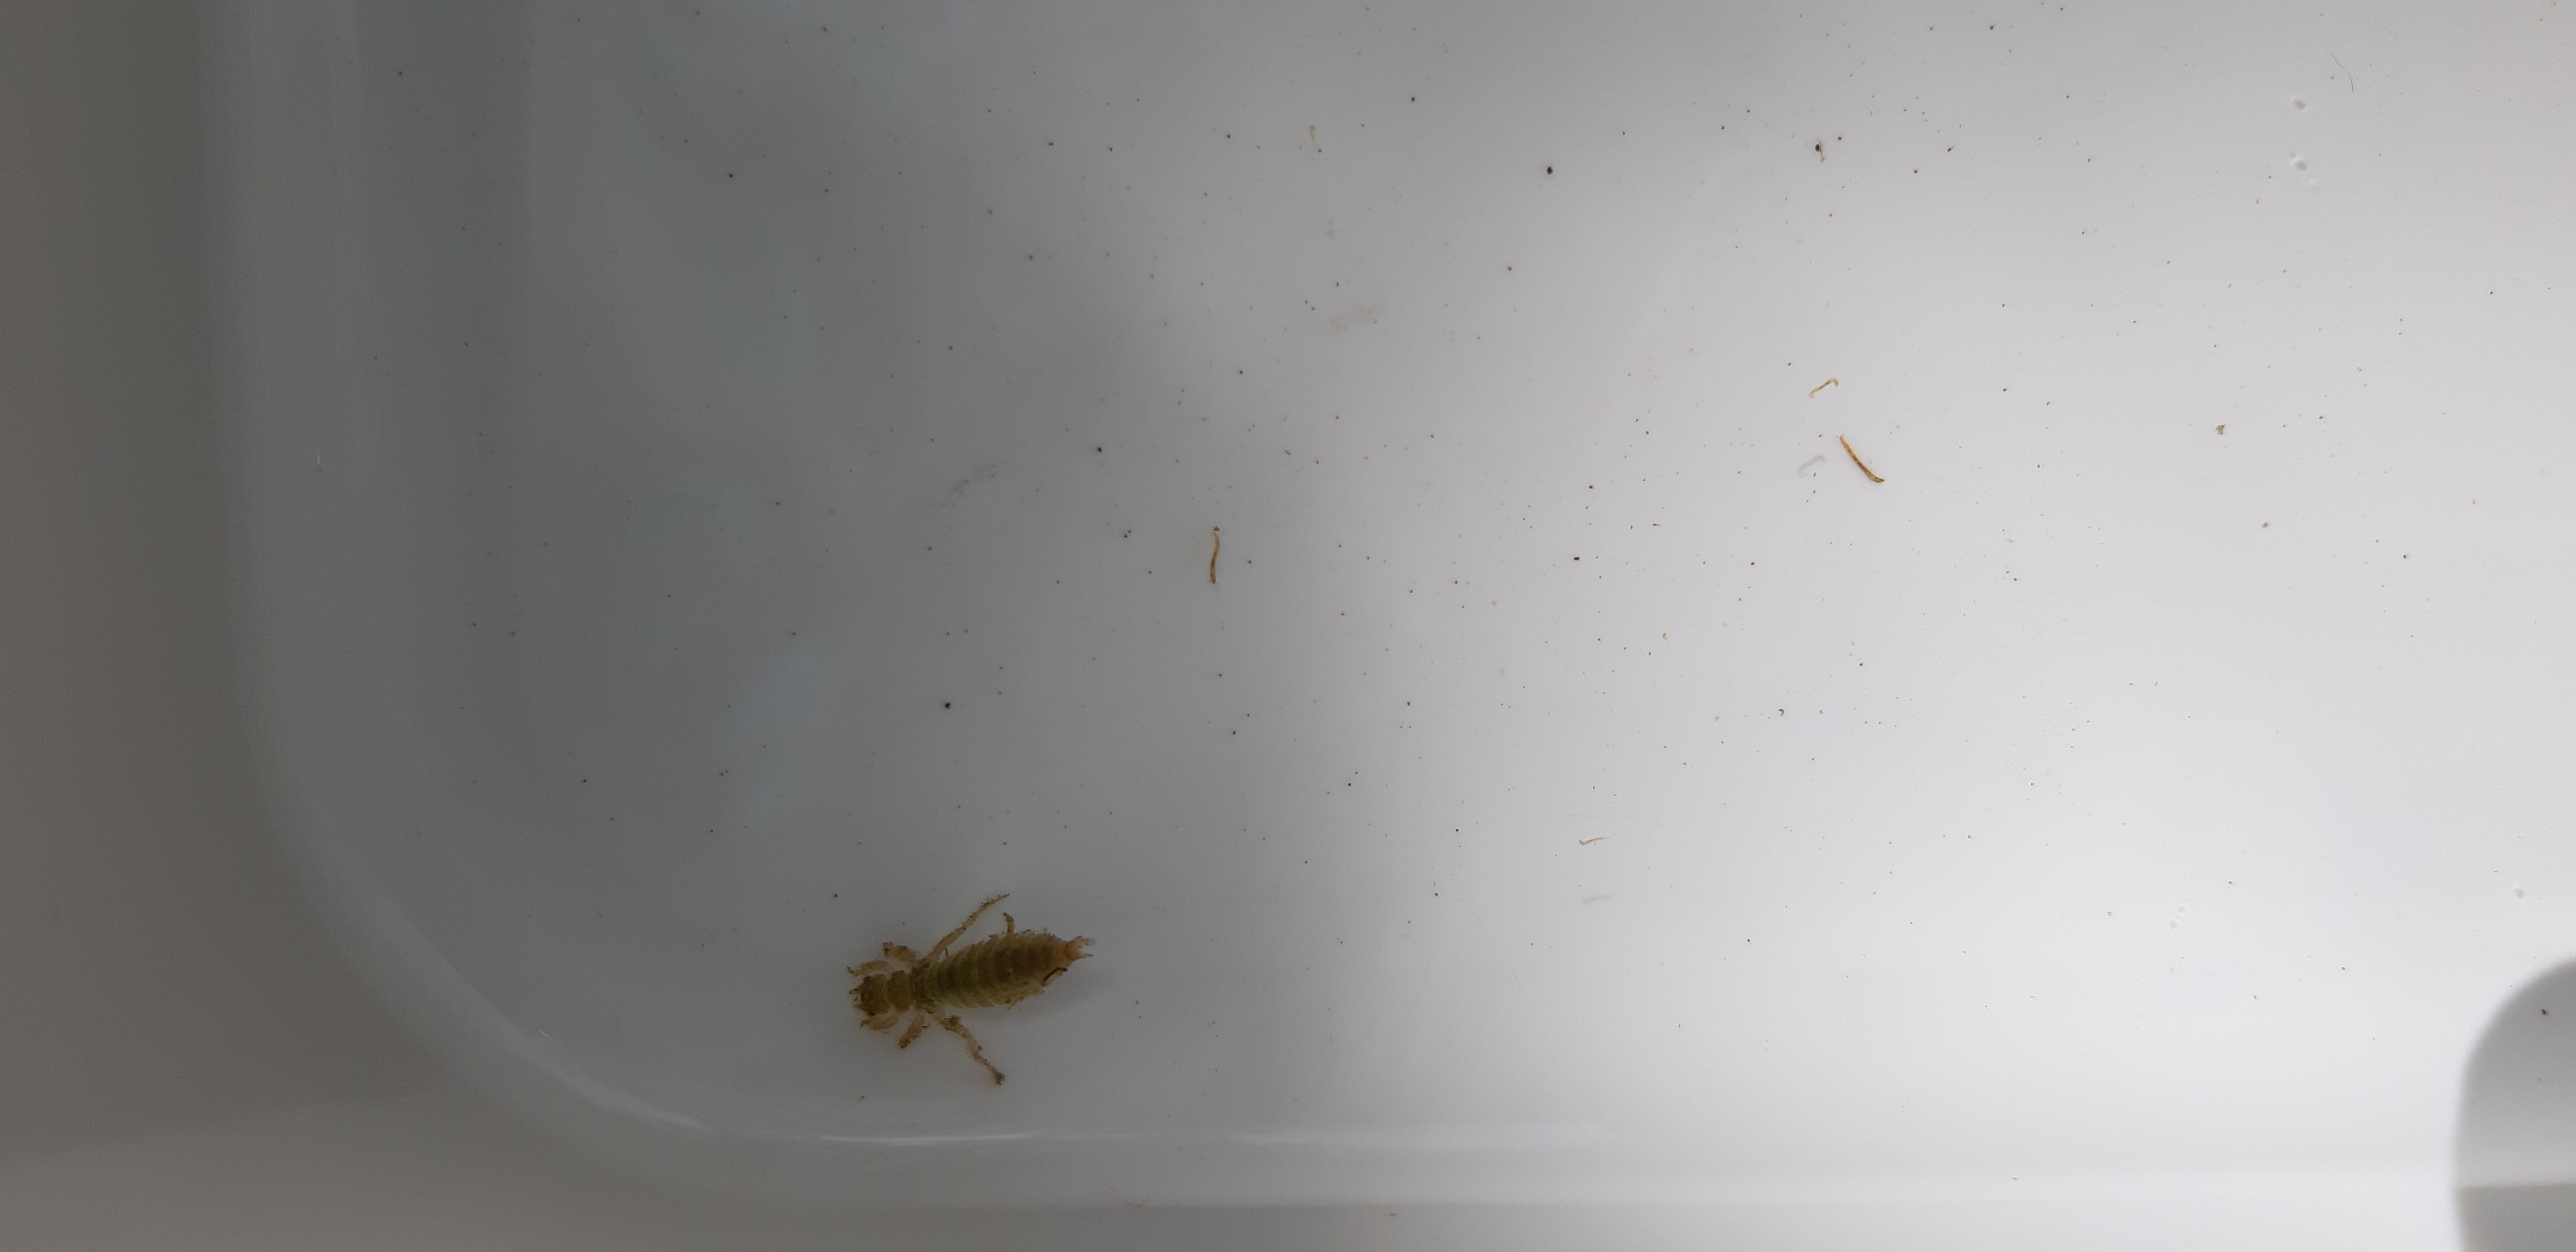
Macroinvertebrate group: dragonflies